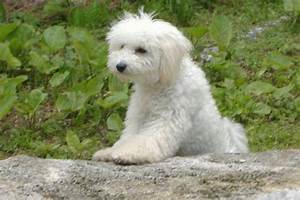
Label: dog